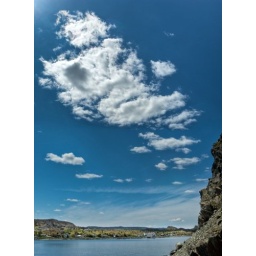
Clouds in a clear blue sky.